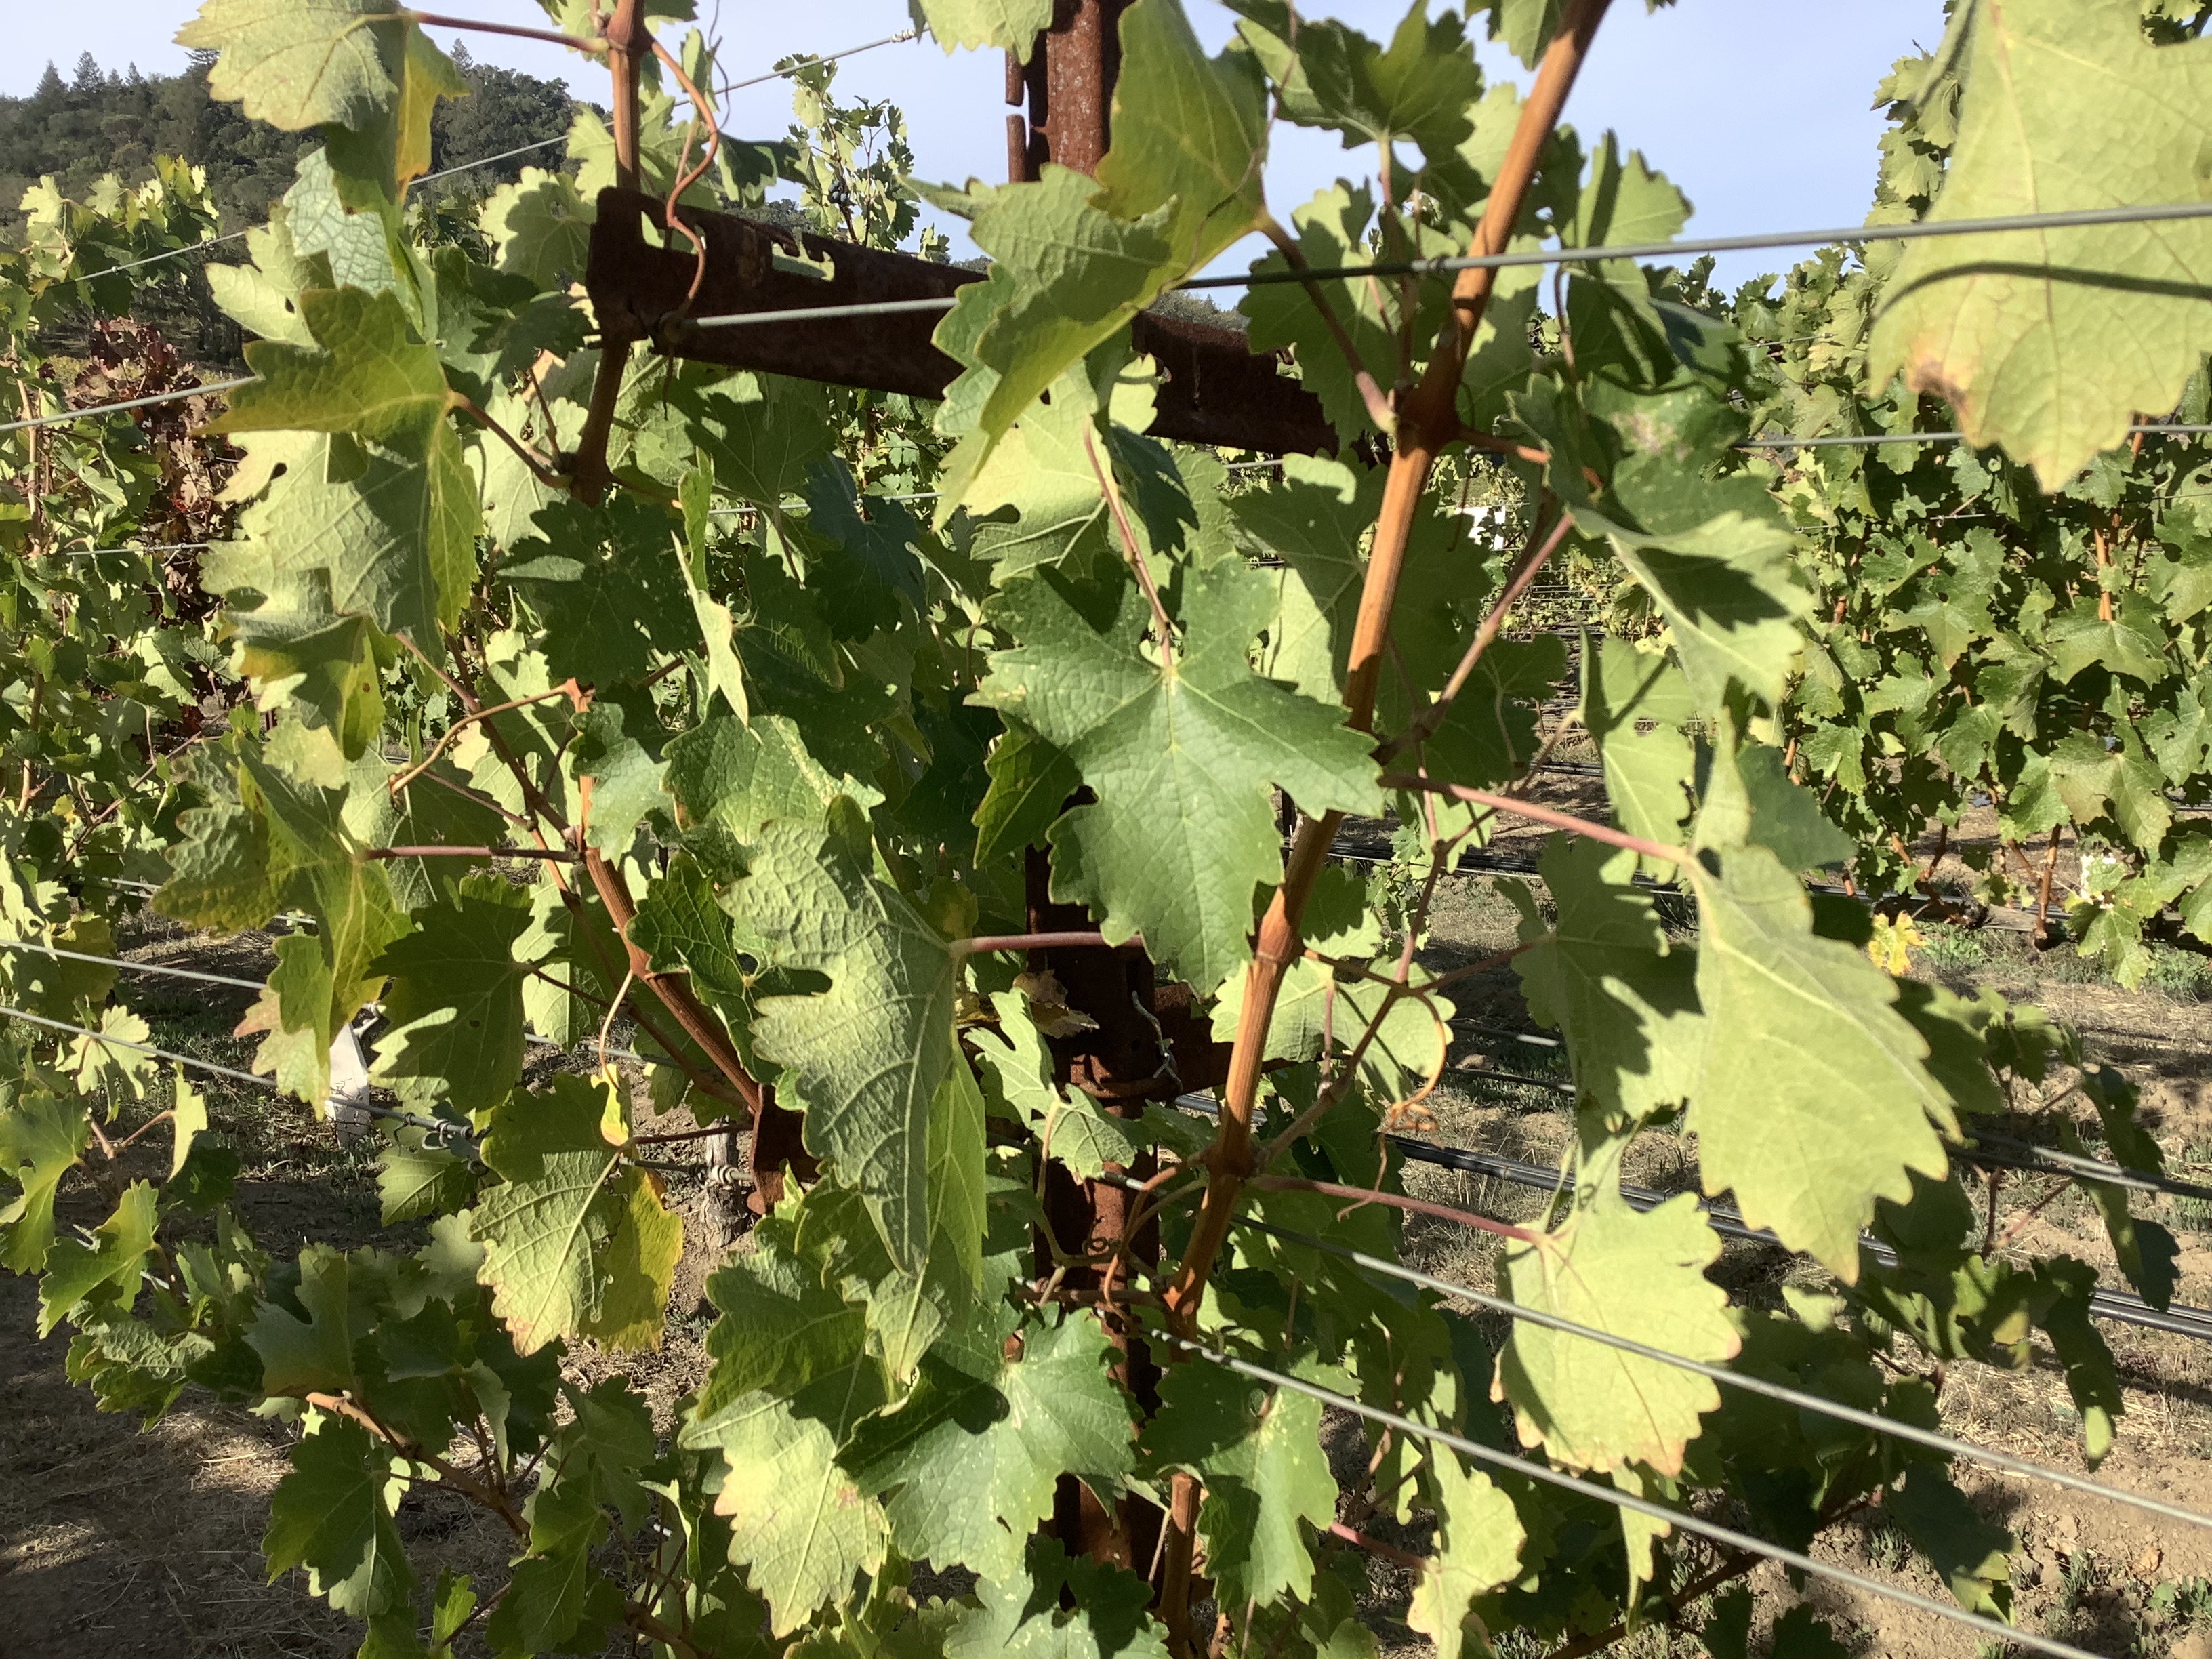
Label: No Virus